Nabil Bonduki

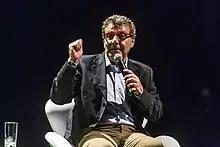
Nabil Bonkudi during the "Virada Sustentável" event of 2015.

As a researcher in urbanism and architectural history, Bonduki has authored twelve books. Notably, his work "Pioneiros da Habitação Social" ("Pioneers of Social Housing", Co-published by Editora Unesp and SESC) garnered significant recognition. In 2015, this book was awarded the Jabuti Prize for Literature in the category of "Architecture, Urbanism, Arts, and Photography." He is the author of hundreds of academic articles, as well as contributions to specialized and general press outlets. Since 2010, he has been a columnist for CartaCapital magazine.